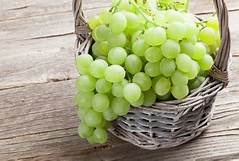
Label: grape